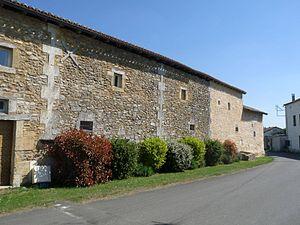
Eglise de Rozet, Combiers, Charente, France
Le prieuré de Rauzet ou de Rozet est un ancien prieuré de l'ordre de Grandmont, ordre monastique austère et peu connu, aujourd'hui disparu. Il est situé à Combiers, en Charente, en bordure de la forêt d'Horte et du département de la Dordogne et a fait l'objet d'une restauration entre 1991 et 2009. Il ne reste plus aujourd'hui de l'ancien prieuré que la chapelle et un bâtiment monastique, une partie de l'ancienne cuisine au sud et l'ancienne aile occidentale en partie sur les fondations anciennes, reconstruite en grange.